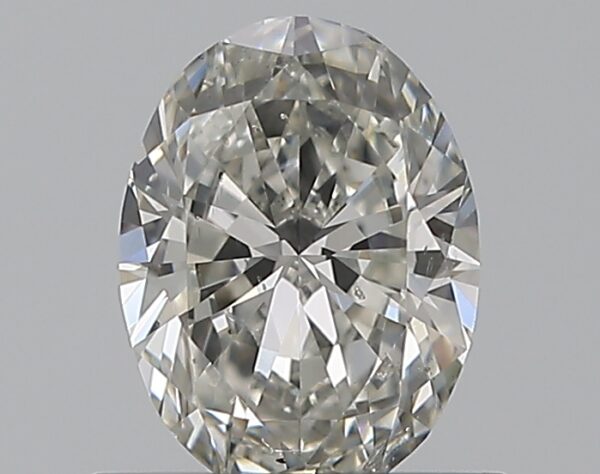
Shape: oval
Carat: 0.7
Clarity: SI2
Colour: H
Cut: EX
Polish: EX
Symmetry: VG
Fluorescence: F
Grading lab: GIA
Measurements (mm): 6.84 x 5.04 x 3.01